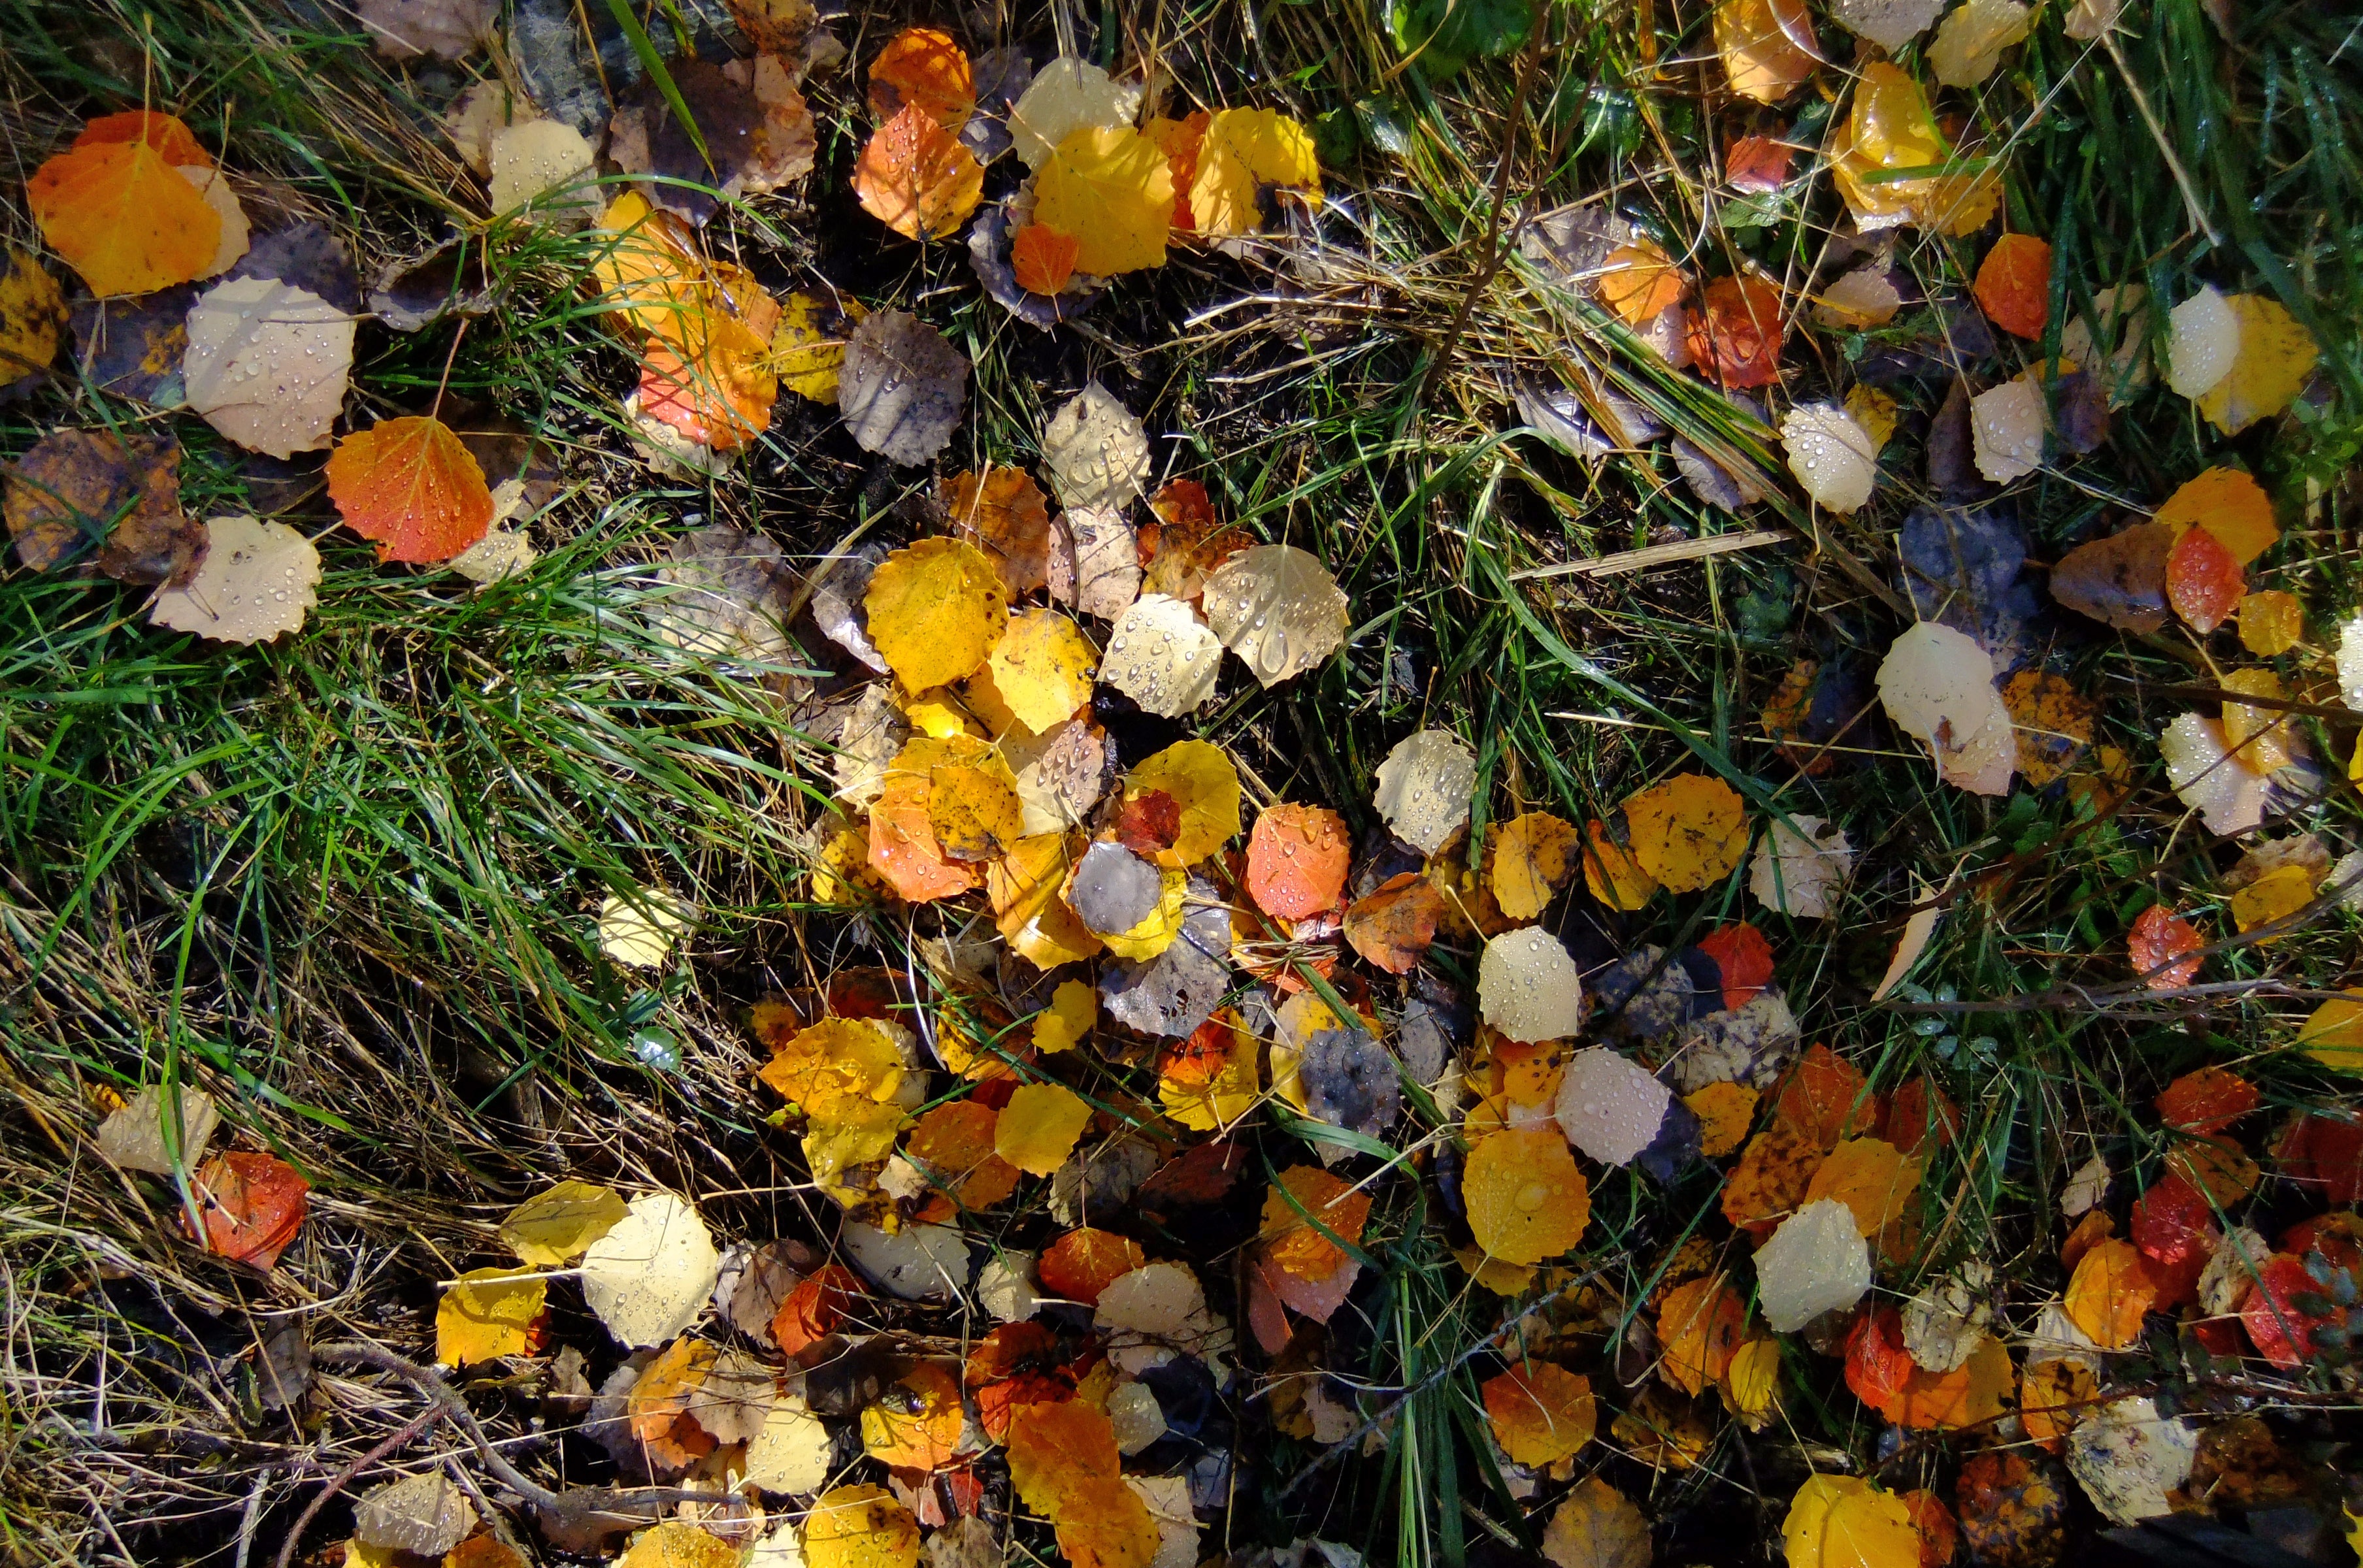
tree, branch, plant, ground, leaf, flower, autumn, colorful, flora, season, wildflower, woodland, the leaves, in xinjiang, kanas